MXR

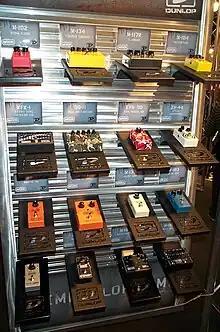
MXR by Jim Dunlop

Jim Dunlop bought the MXR licensing rights and currently manufactures reissues of some of the classic MXR effects pedals. Dunlop has created new models in addition to the original lineup, including signature pedals such as "Eddie Van Halen Phase 90" and "Flanger", and Zakk Wylde's "Wylde Overdrive" and "Black Label Chorus". The brand has also collaborated with two boutique pedal-makers on mass-produced versions of their renowned overdrive pedals, in 2020 with the "Timmy" (based on Paul Cochrane's pedal of the same name), and in 2022 with the "Duke of Tone" (based on Analog Man's King of Tone).